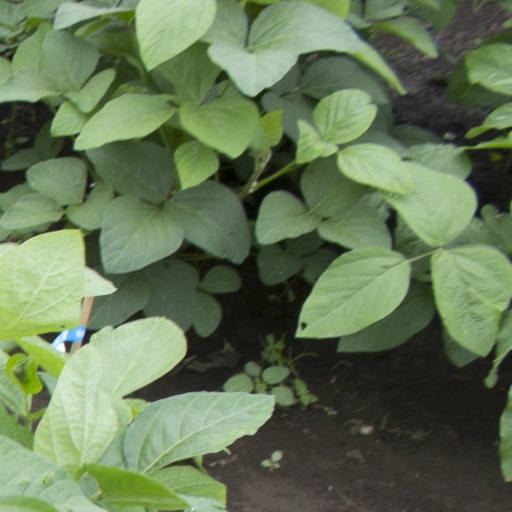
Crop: soybean